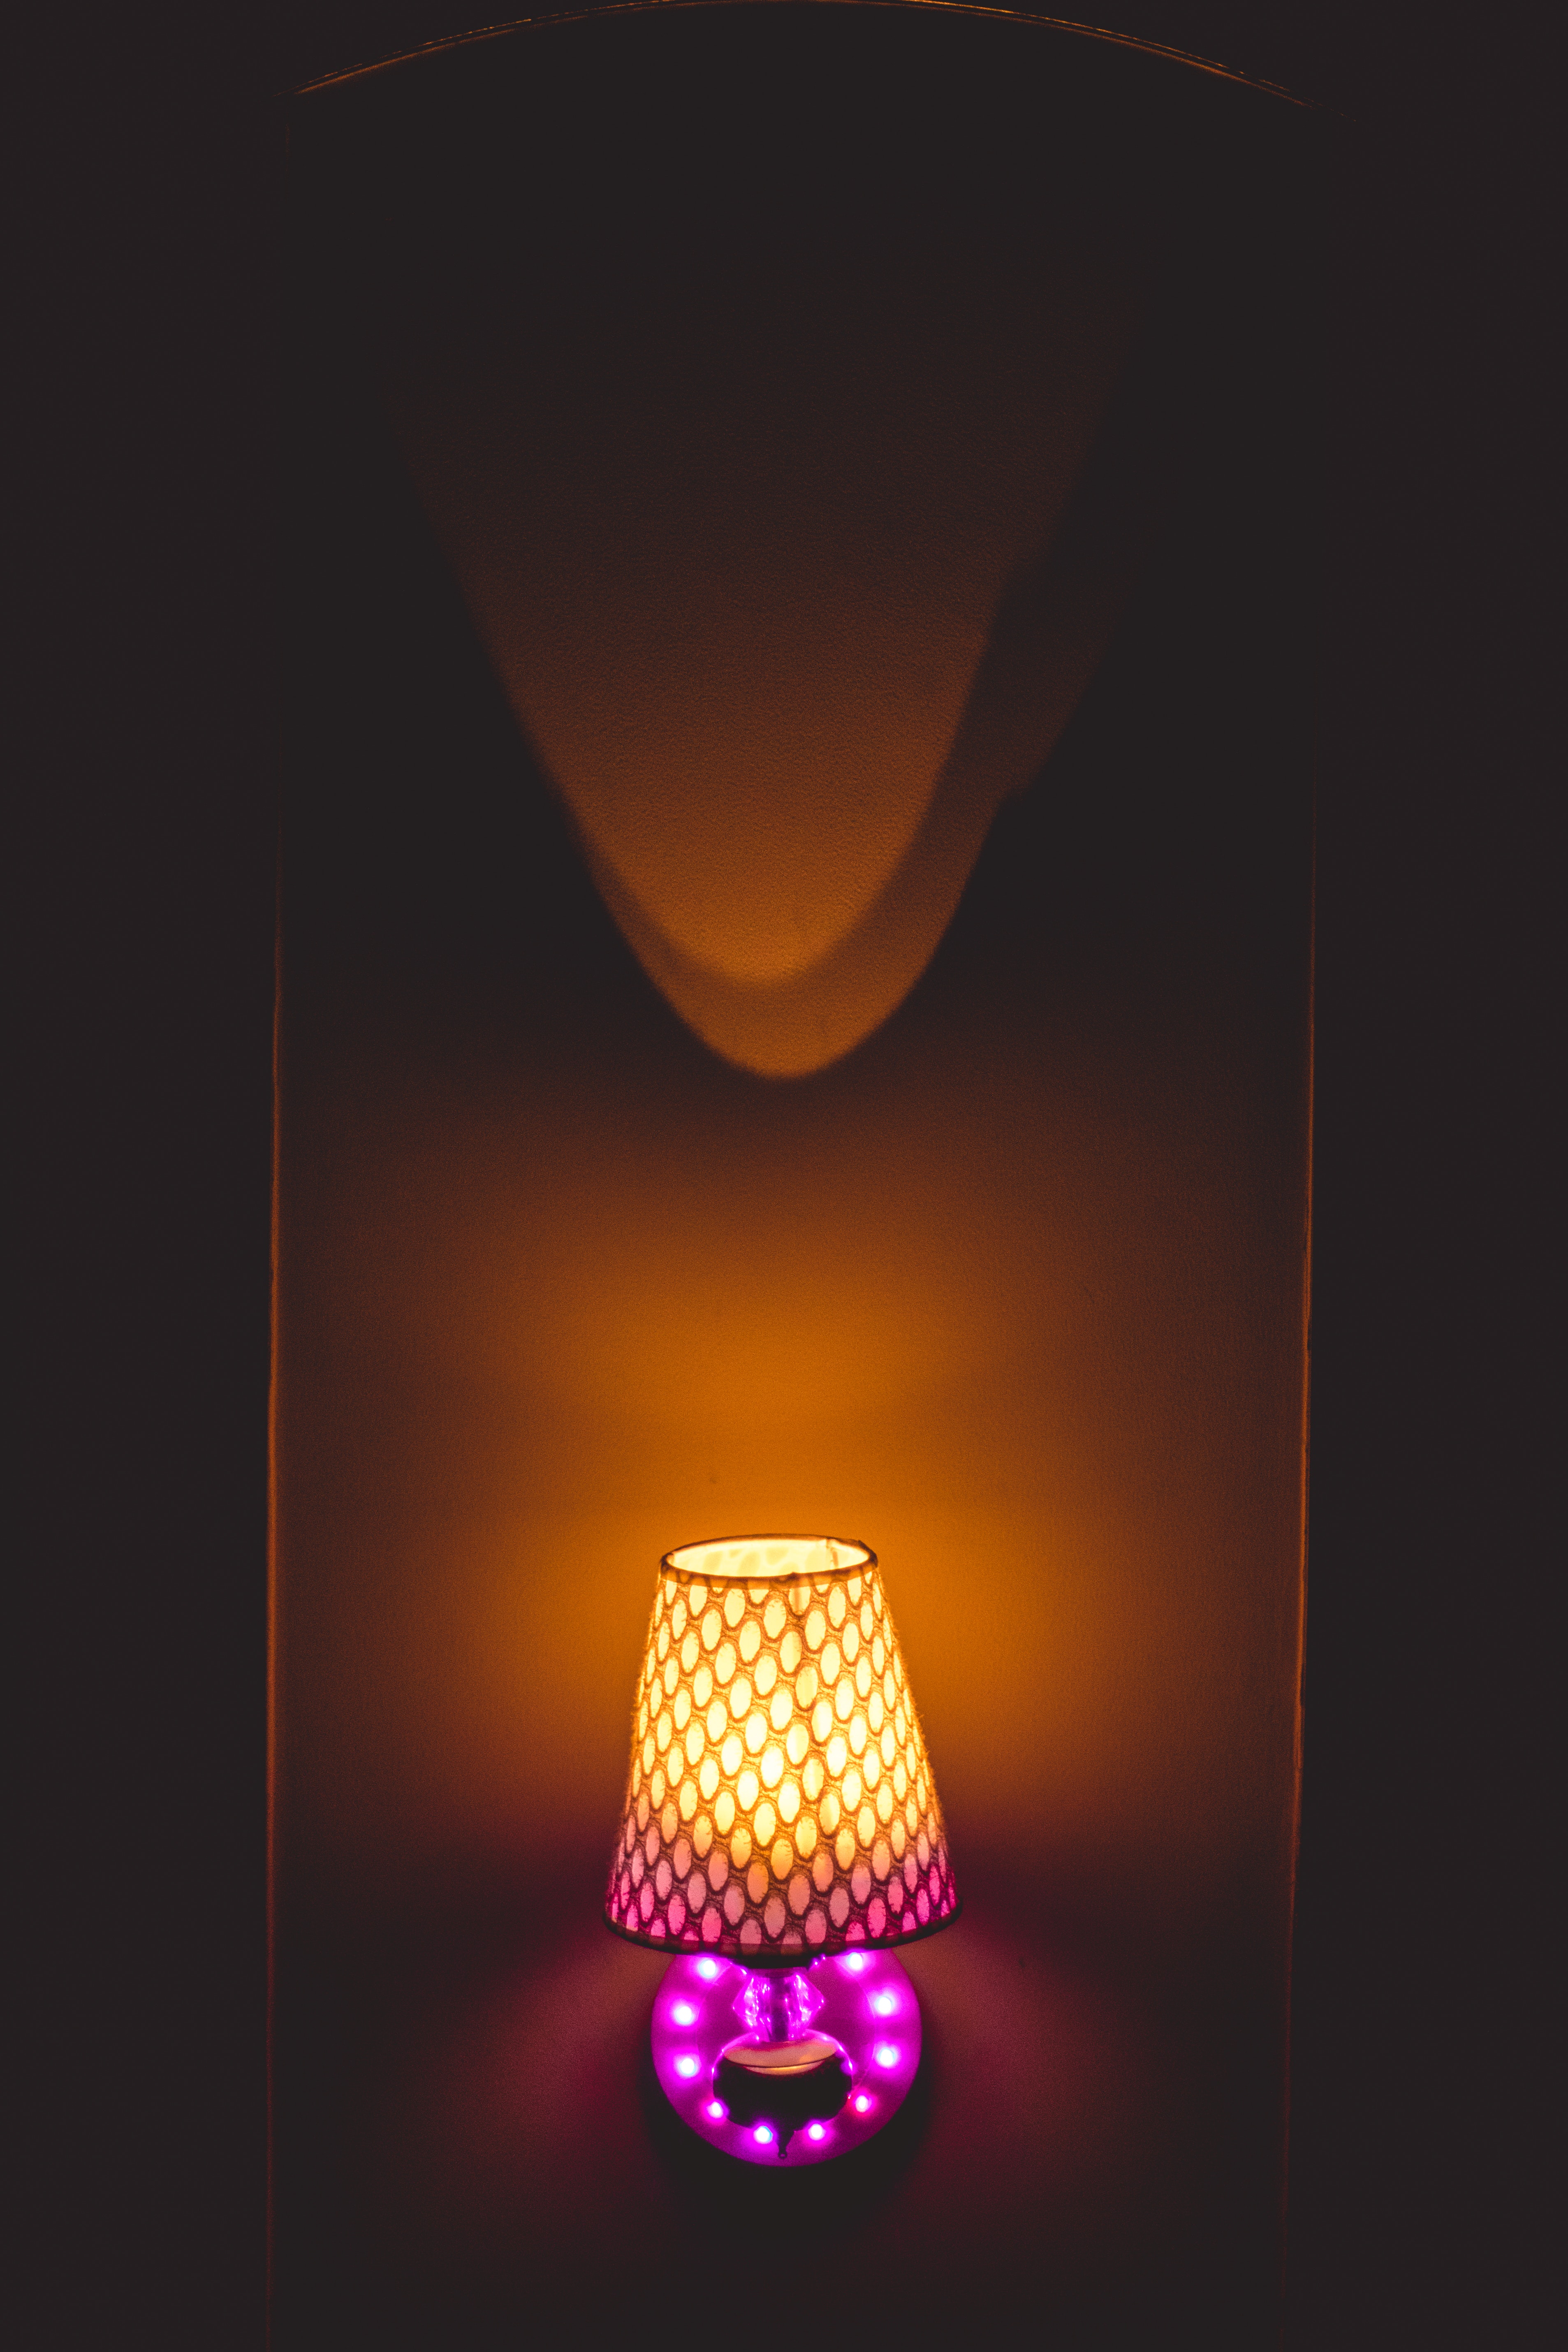
lampshade, lighting accessory, lighting, light fixture, light, nightlight, lamp, Visual effect lighting, font, ceiling fixture, lantern, Tints and shades, interior design, darkness, incandescent light bulb, heat, ceiling, still life photography